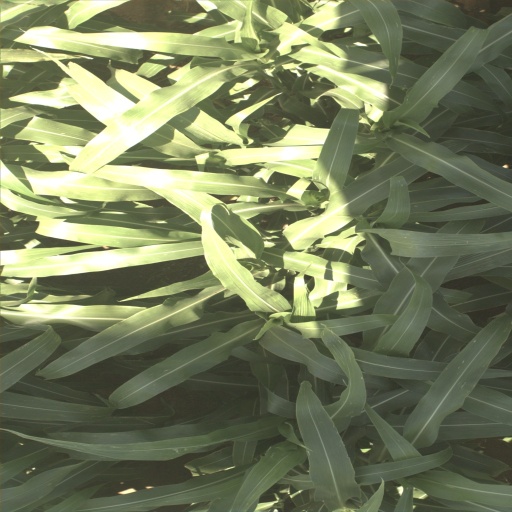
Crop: sorghum